Expo '98

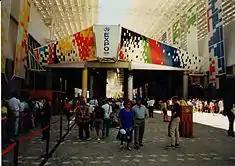
Two pavilions on the Expo '98, now hosting the Feira Internacional de Lisboa

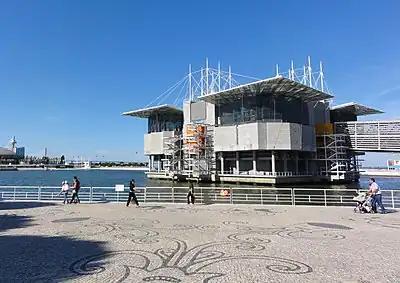
Oceans Pavilion, now the Lisbon Oceanarium

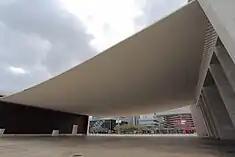
Pavilion of Portugal with its concrete veil (designed by Álvaro Siza Vieira)

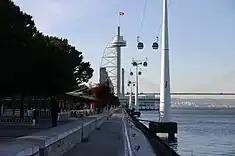
Torre Vasco da Gama cable car

Expo '98 opened on 22 May 1998 with 143 countries and 14 international organizations featured in individual pavilions: almost every exhibitor respected the Expo's theme ""The Oceans: A Heritage for the Future"". There were additional themed pavilions dedicated to Water, Sea Knowledge, Virtual Reality (paid), The Future, Oceans and Oceanophilia; as well as exhibitions: ""Leonardo da Vinci@expo98 – La Dinamica dell'Acqua"", ""Roads of the Porcelain"" and ""Shells and Man"".